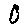
Label: 0